Culture of Malta

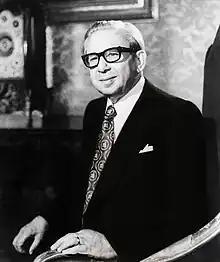
Anton Buttigieg

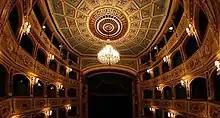
Manoel Theatre

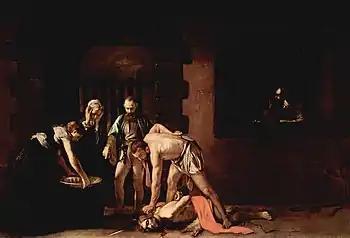
"The Beheading of Saint John the Baptist", 1608. Oil on canvas, 361 x 520 cm. Oratory of St. John's Co-Cathedral.

The theatres currently in use for live performances in Malta and Gozo range from historic purpose-built structures to modern constructions, to retrofit structures behind historic façades. They host local and foreign artistes, with a calendar of events that includes modern and period drama in both national languages, musicals, opera, operetta, dance, concerts and poetry recitals. The more notable theatrical venues include: